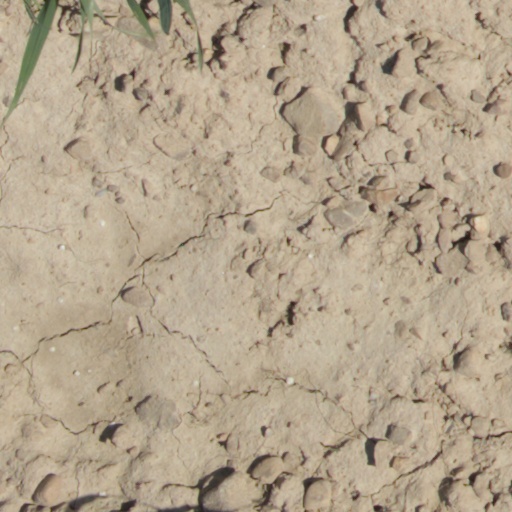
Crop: wheat